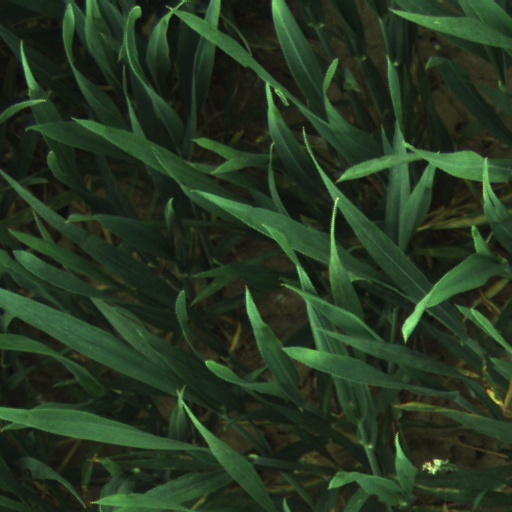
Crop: wheat